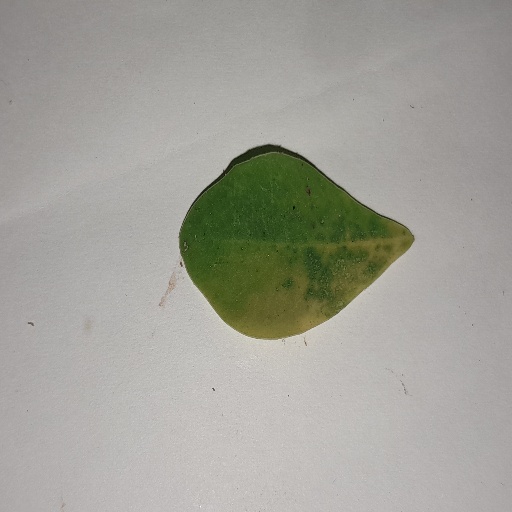
Species: Sojina
Leaf condition: Yellow Leaf